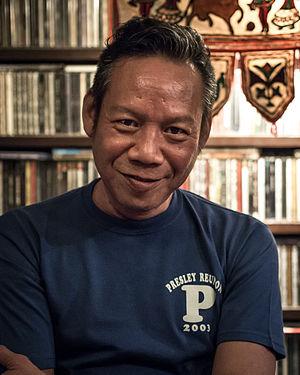
Nonzee Nimibutr, né dans la province de Nonthaburi le 18 décembre 1962, est un réalisateur, un scénariste et un producteur thaïlandais.